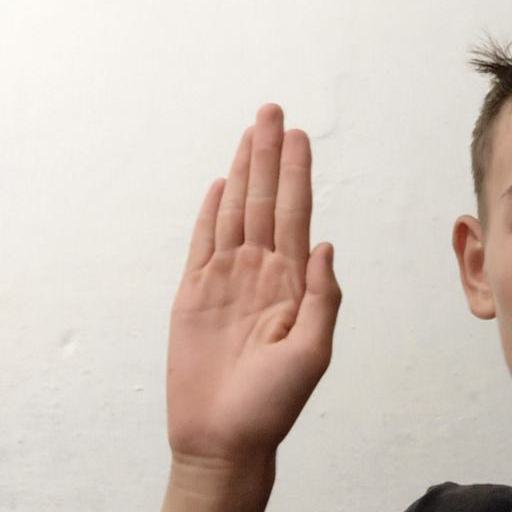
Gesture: stop